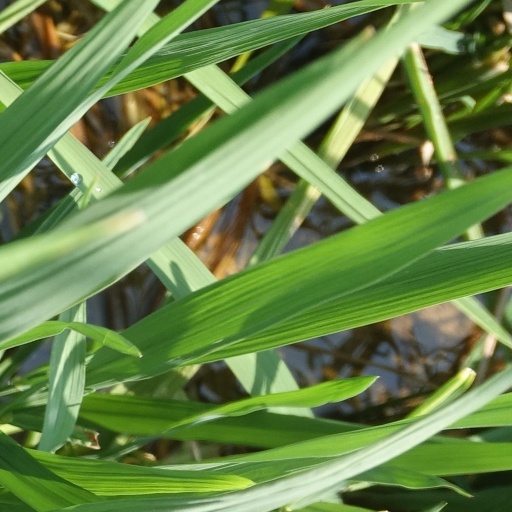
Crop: rice